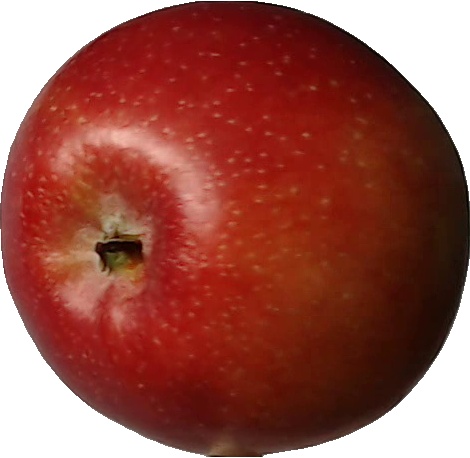
Label: apple_braeburn_1